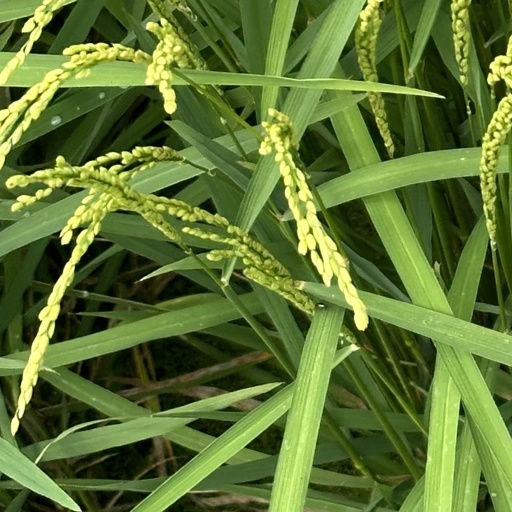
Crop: rice